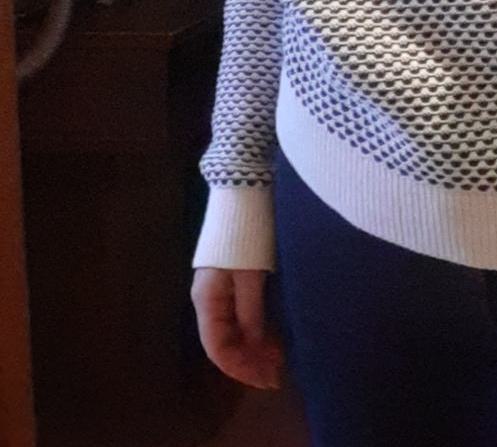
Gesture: no_gesture